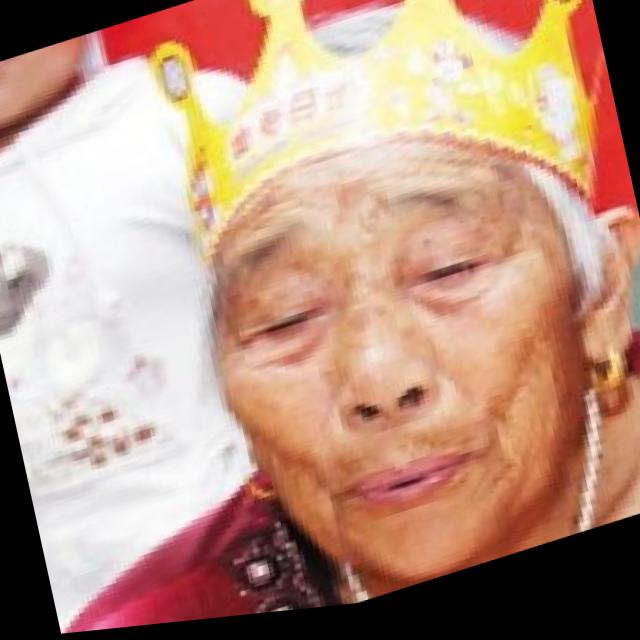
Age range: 65+